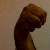
The image shows a hand gesture representing the letter 'M' in Indian Sign Language.